Transport in Pakistan

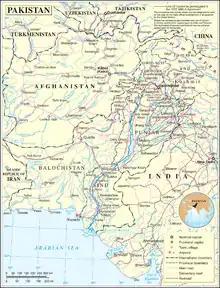
Pakistan transport network

Transport in Pakistan is extensive and varied. In recent years, new national highways have been built, with the addition of motorways which have improved trade and logistics within the country. Pakistan's rail network is also undergoing expansion in recent years. Airports and seaports have been built with the addition of foreign and domestic funding. Transportation challenges in Pakistan are escalating due to poor planning, inadequate governance, and corrupt practices.